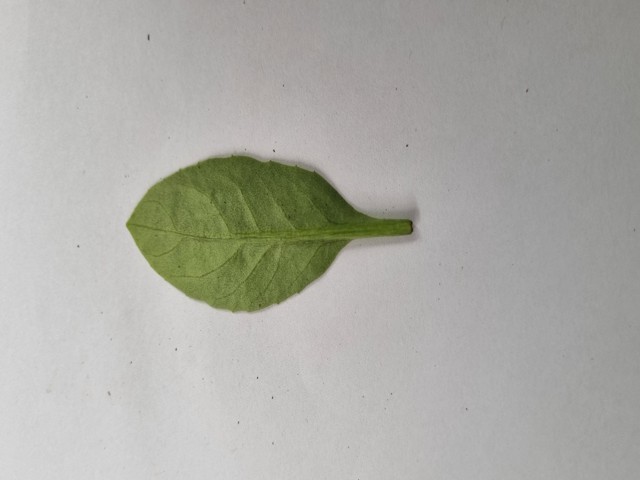
Plant: gainura